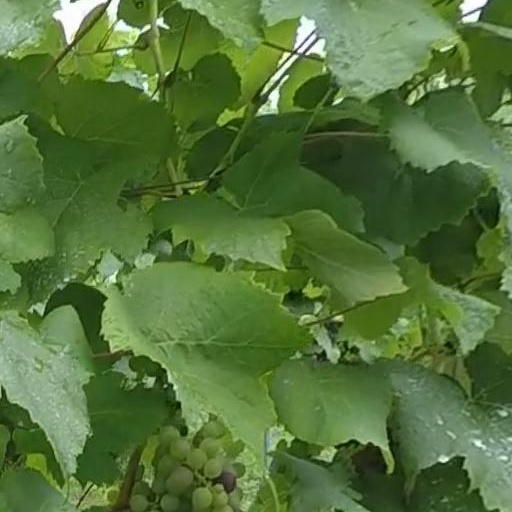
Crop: grape